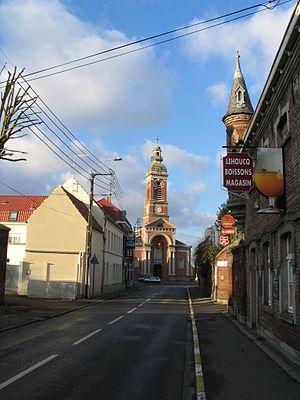
Gondecourt est une commune française, située dans le département du Nord en région Hauts-de-France.